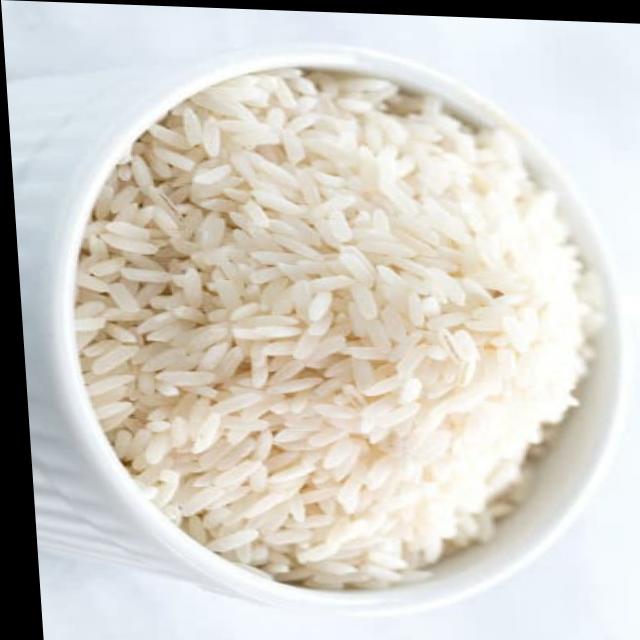
Dish: white_rice